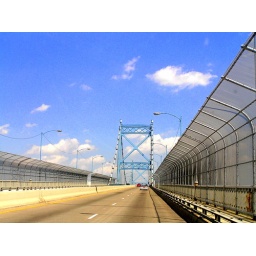
highway in the sky